Leila Forouhar

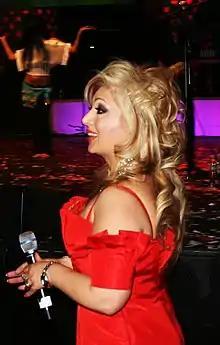

Leila Forouhar ("Leilâ Foruhar"; born 23 February 1959) is an Iranian singer. She initially pursued a career as an actress and, seven years after the 1979 Iranian Revolution, migrated first from Turkey to Los Angeles in 1986, and then settled in Los Angeles, United States, from 1988.